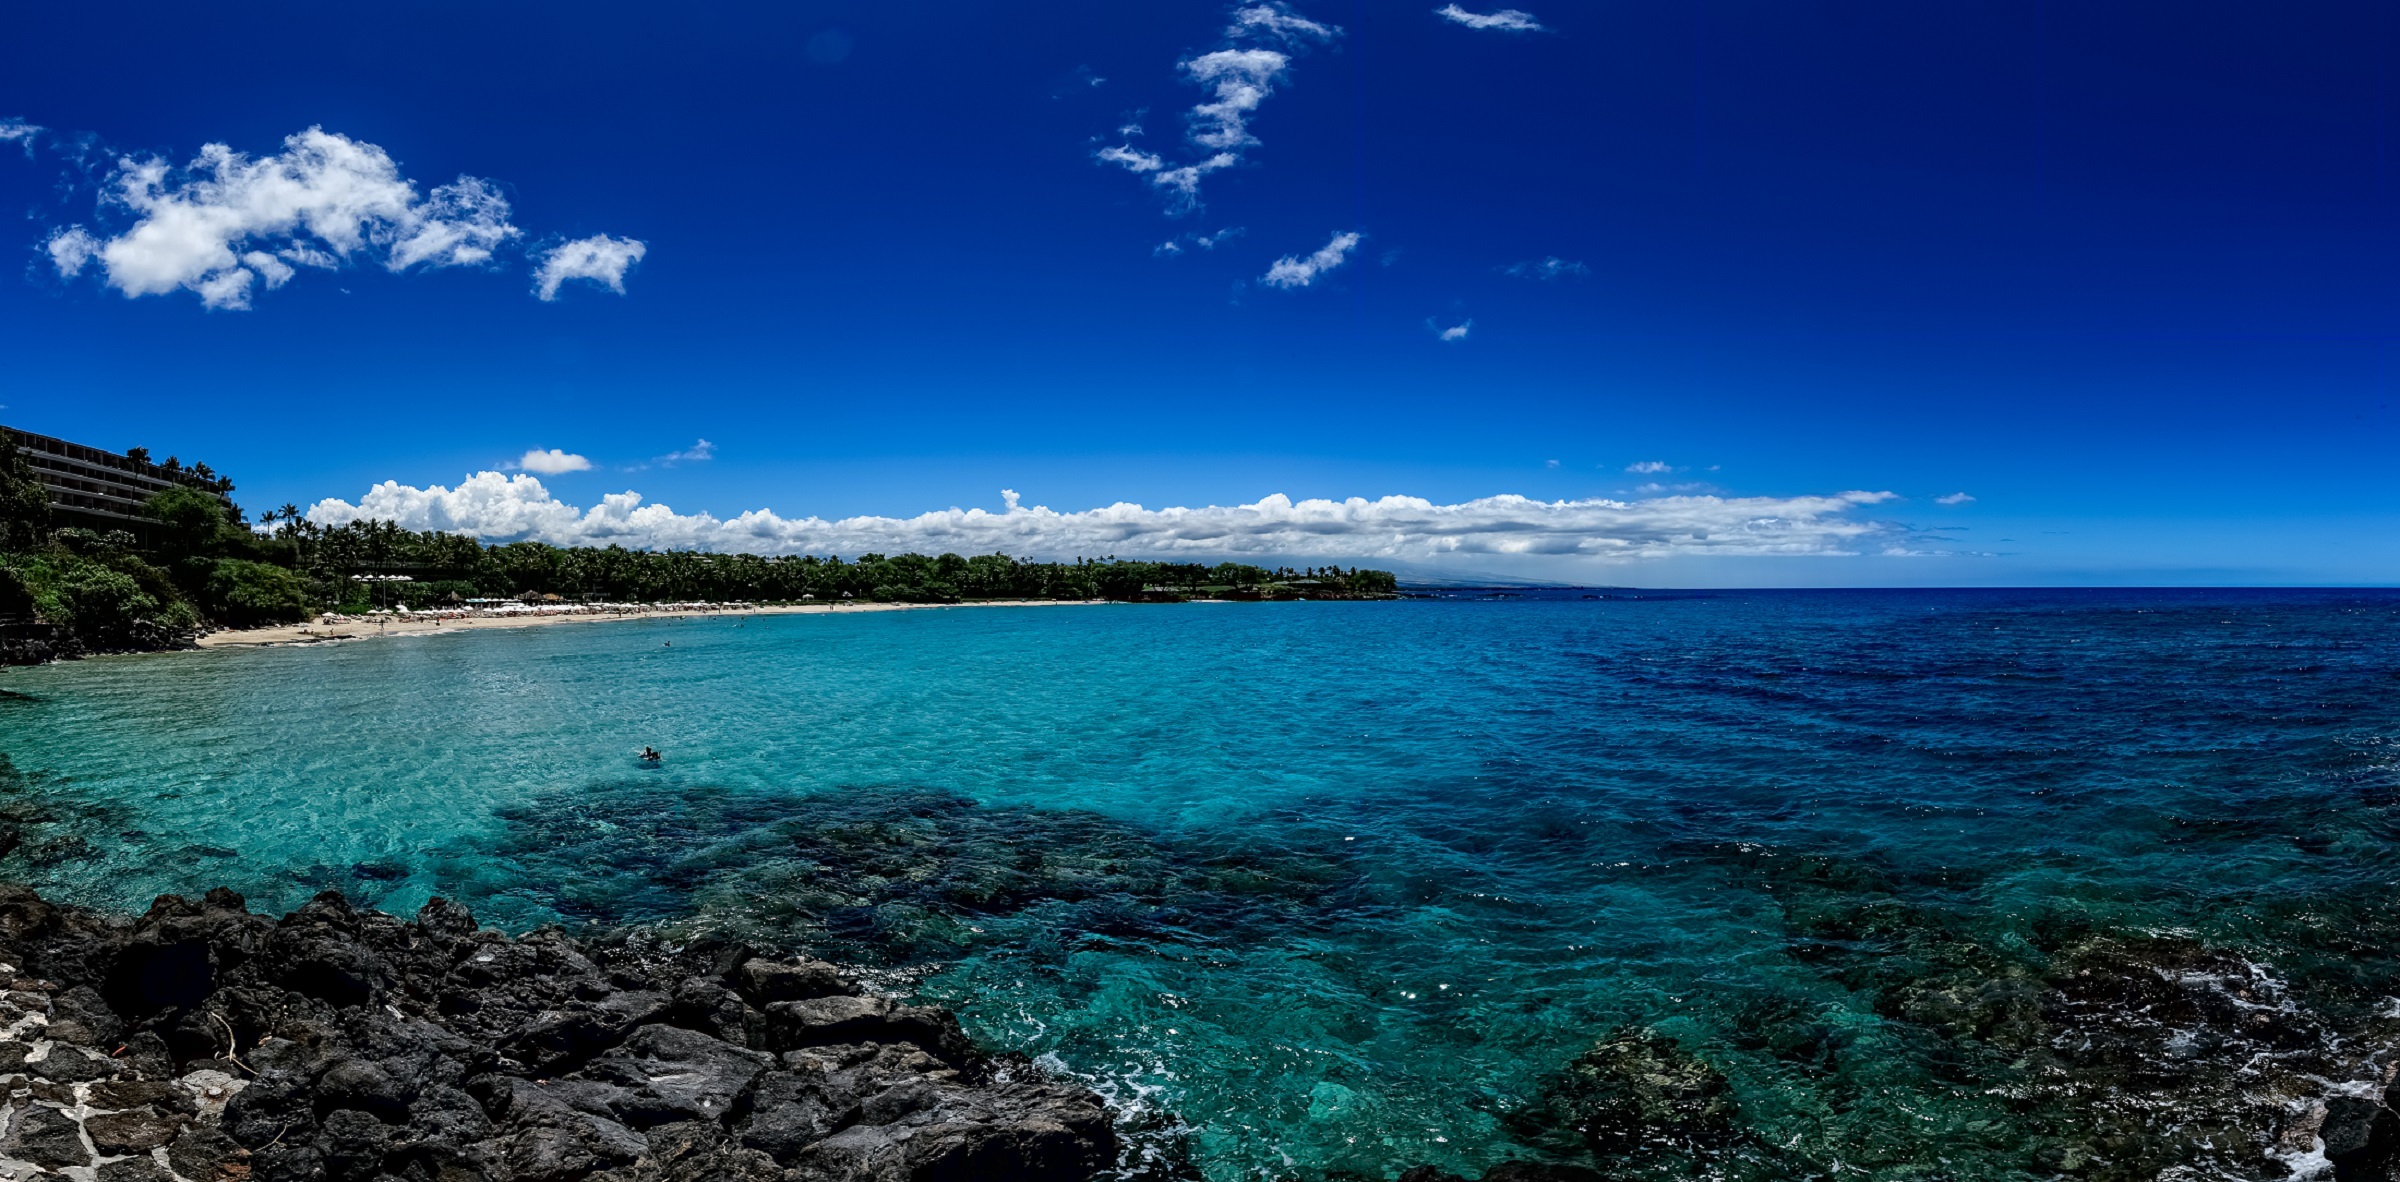
beach, landscape, sea, coast, water, ocean, horizon, sky, shore, wave, coastline, cove, scenic, seascape, lagoon, bay, island, romantic, blue, body of water, rocks, waves, clouds, hotel, resort, seacoast, cape, islet